ITV Meridian

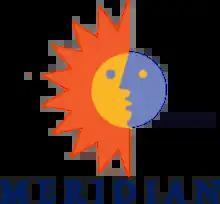
The Meridian logo introduced in 1991.

During Meridian's years as an independent broadcaster their on-screen idents typically featured a form-up of their logo. From their launch this featured an exploding mix of orange, yellow and blue, which came together to form the distinctive sun/moon face logo. The unusual logo design was reportedly inspired by maritime images (the sun/moon face is a recurring feature on compasses, sextants and other nautical artefacts used in the navigation of ships), appropriately reflecting the south's long seafaring history. The name "Meridian", which derives from the Latin "meridionālis" meaning "of the south", may also be linked to the Prime Meridian (the boundary between the Western and Eastern Hemispheres of the globe, and a key landmark in the measurement of time), which passes through the middle of the region, although this has not been confirmed.